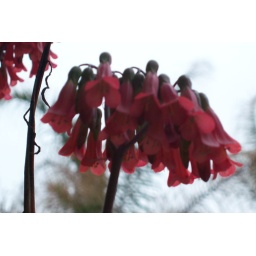
A red flower thing in my backyard